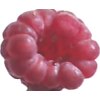
Label: raspberry